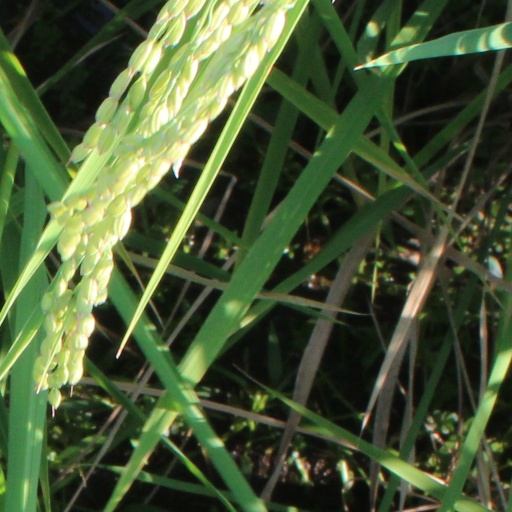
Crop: rice